LeShuttle

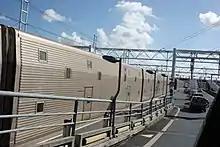
Exterior of passenger shuttle carriages, with cars queuing to board (2010)

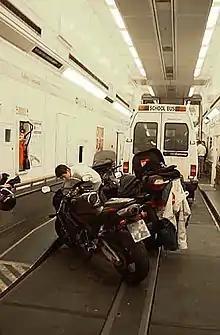
Interior of a passenger shuttle carriage

A LeShuttle train is about long and made from stainless steel. The carriages used for the shuttle have a larger loading gauge than either British or French railways. As a result, they cannot travel outside the tunnel and its two terminals onto the national railways.